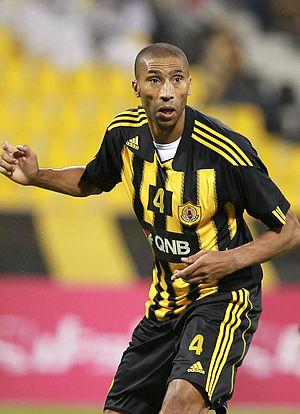
Abdeslam Ouaddou est un footballeur international marocain, né le 1ᵉʳ novembre 1978 à Alnif, près de Errachidia.